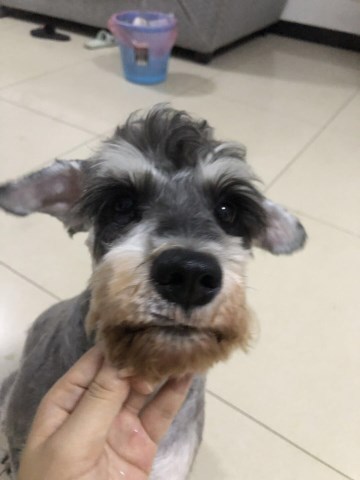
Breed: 2342-n000102-miniature_schnauzer